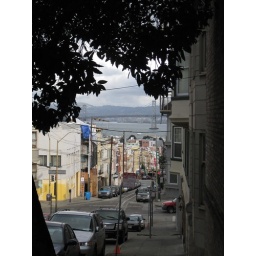
View of some bridge in San Francisco. This hill was awful and I sweated a lot.